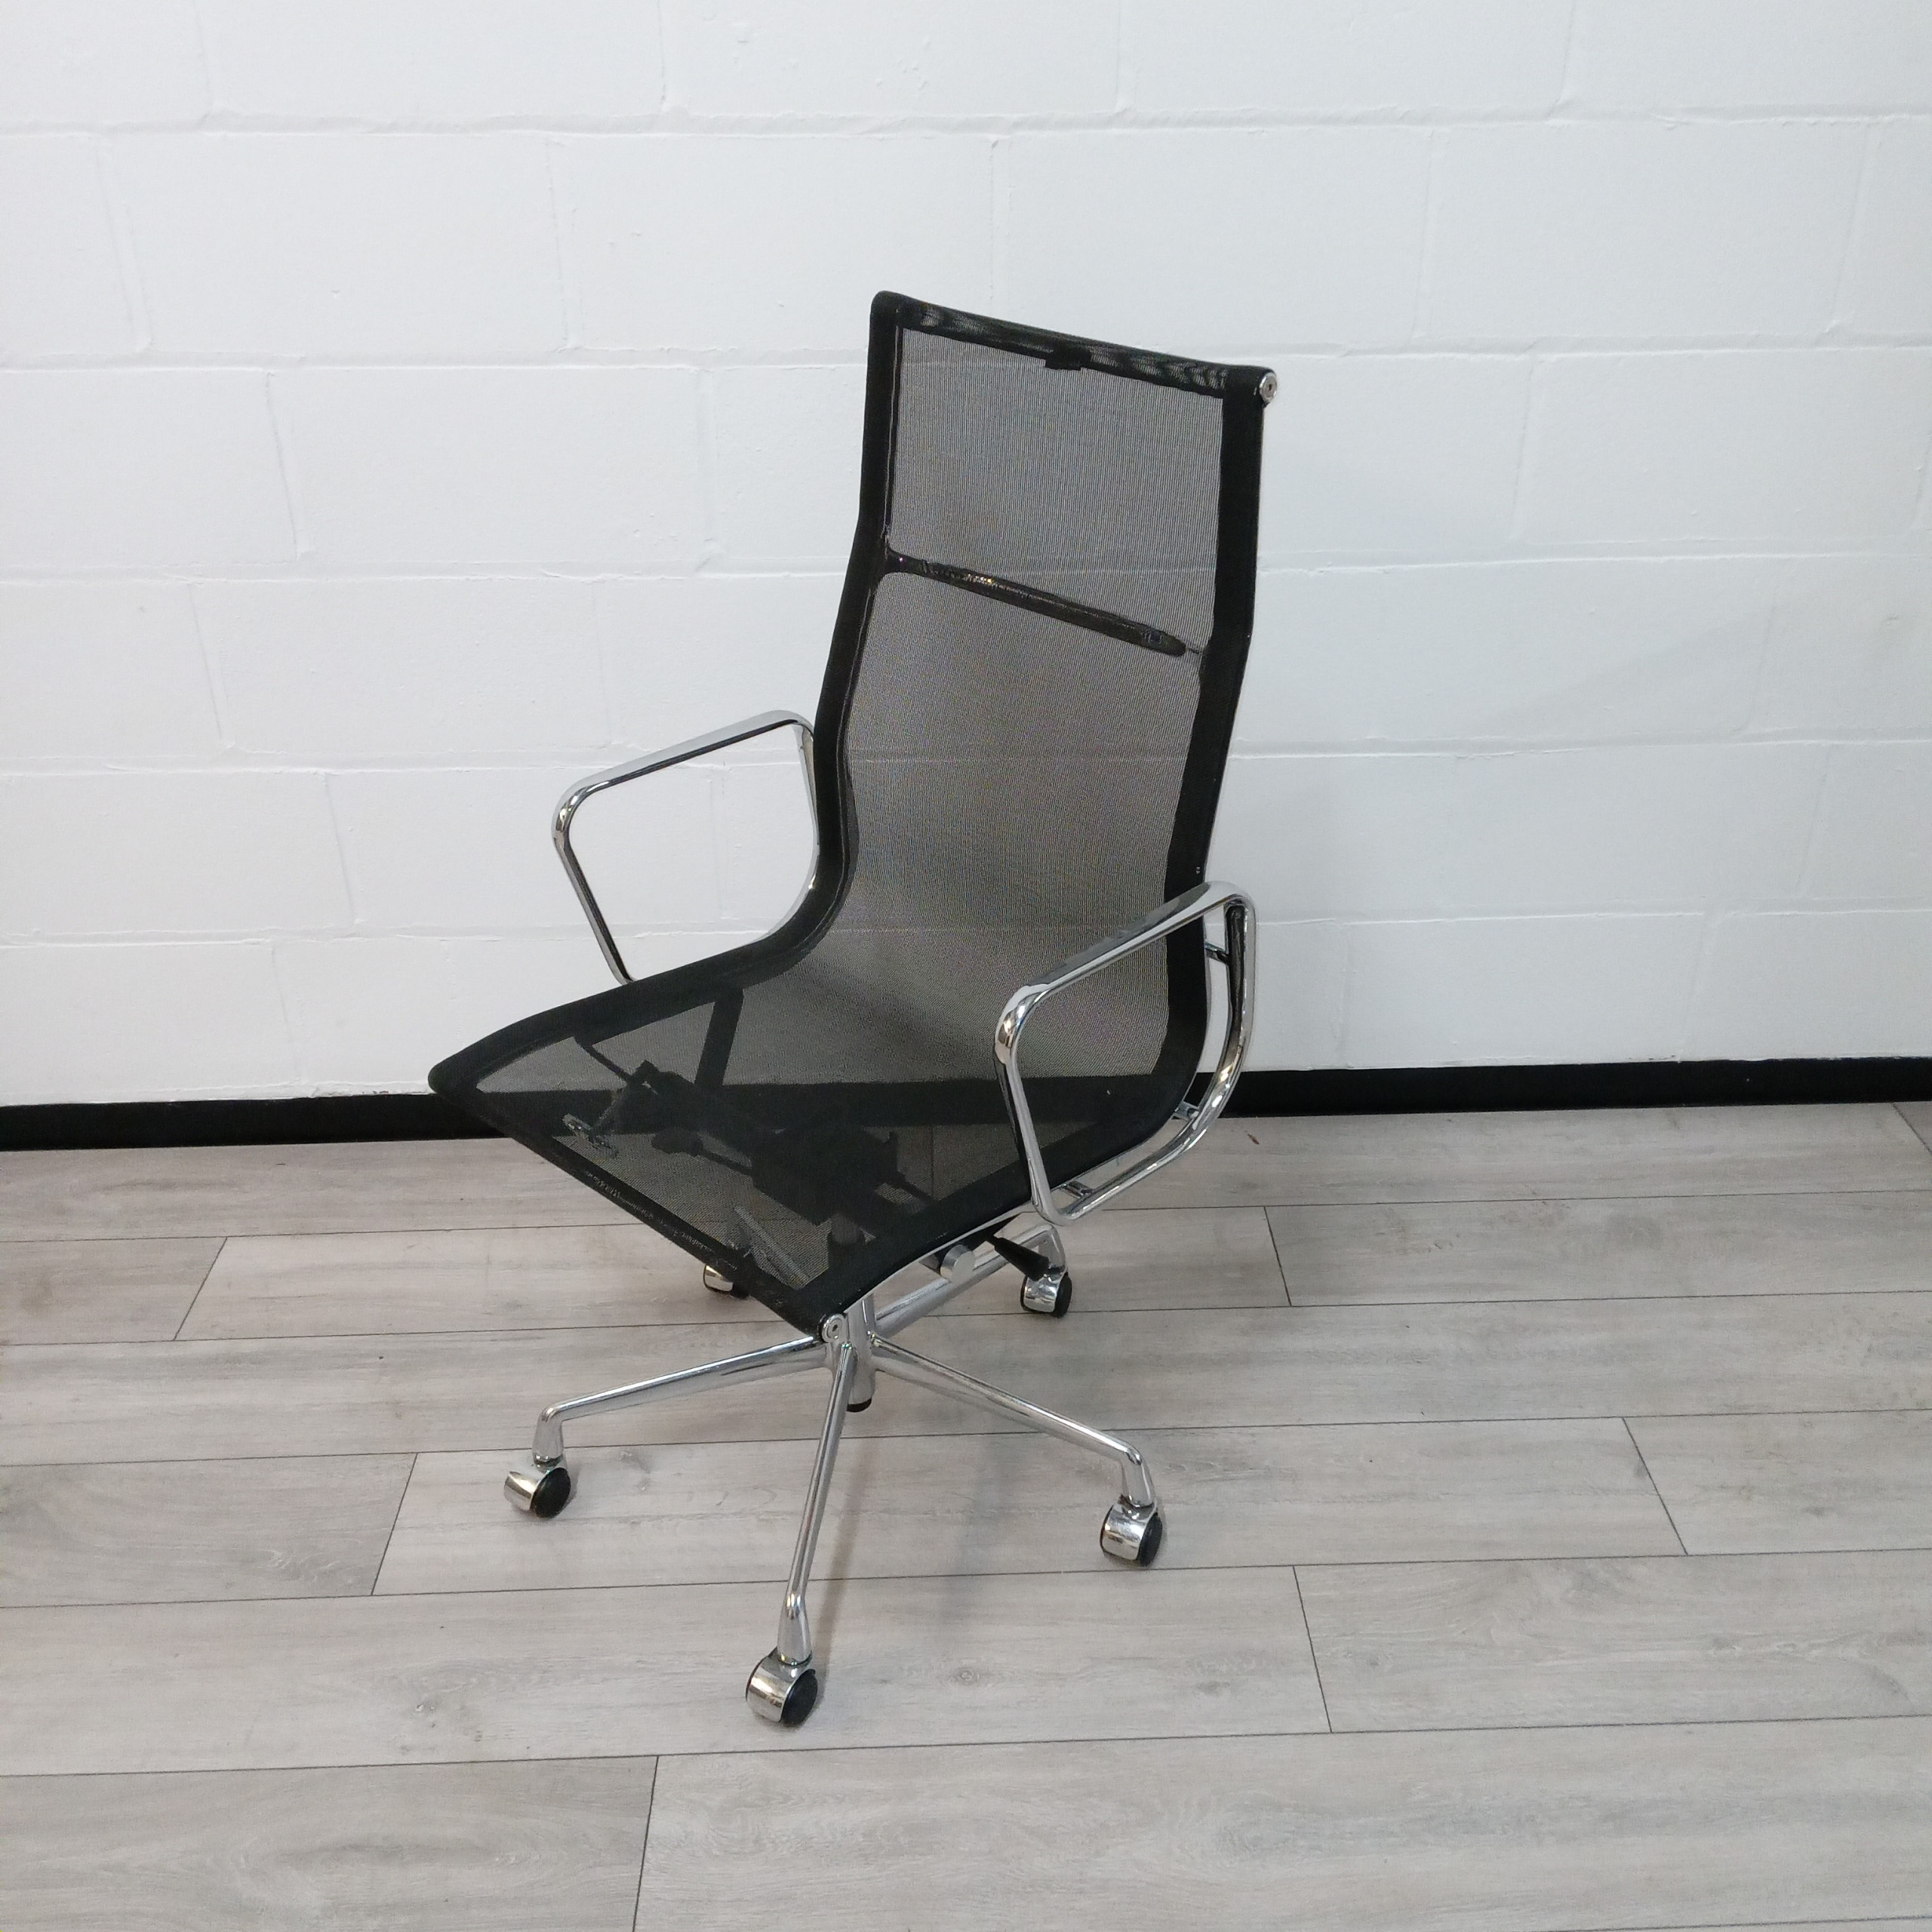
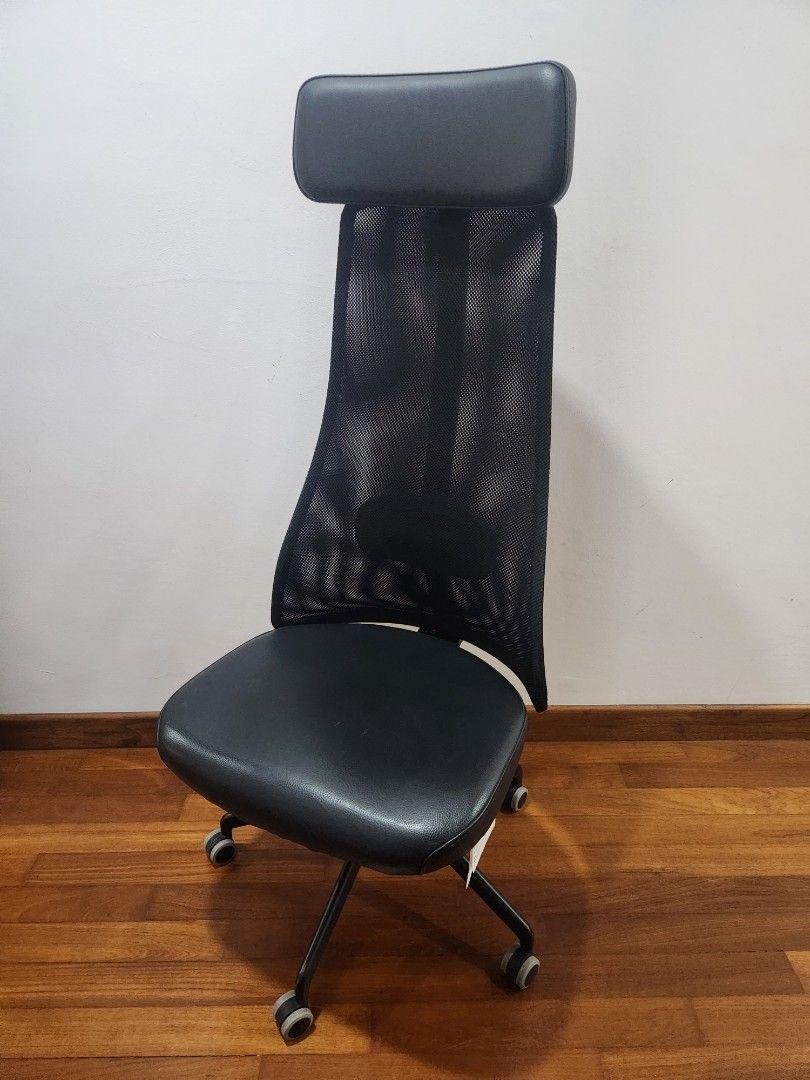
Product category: items_chair
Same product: no